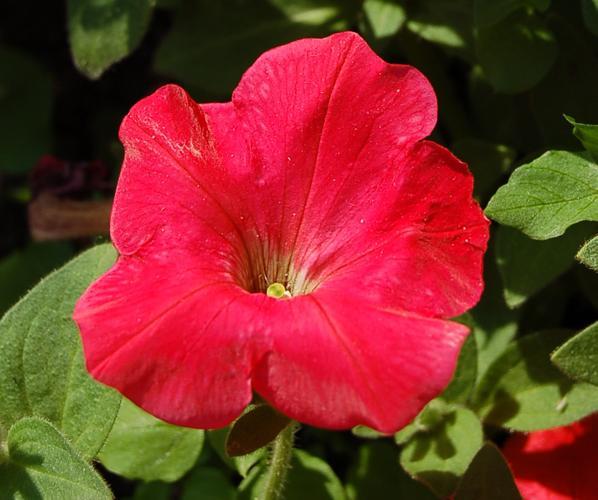
Label: petunia